St. Mark's Church (Vrba)

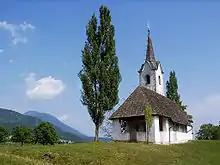
St. Mark's Church in Vrba

St. Mark's Church is a small church on the outskirts of the village of Vrba in Upper Carniola in Slovenia. Despite being a modest and unprepossessing building, St. Mark's Church is widely known in Slovenia due to its appearance in O Vrba, one of the best-known sonnets of the Slovene national poet France Prešeren. Though it is only mentioned in the last verse of the sonnet, the church has come to symbolize the home and safety that one yearns for when the bitterness and disappointment of having followed one's destiny to foreign lands becomes too much to bear. In January 2011, the church was proclaimed cultural monument of national importance by the Government of Slovenia.